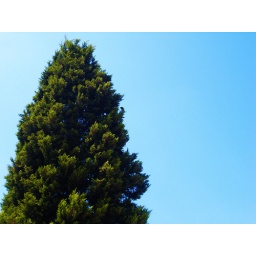
A tree in my backyard :).. with a bird on the side